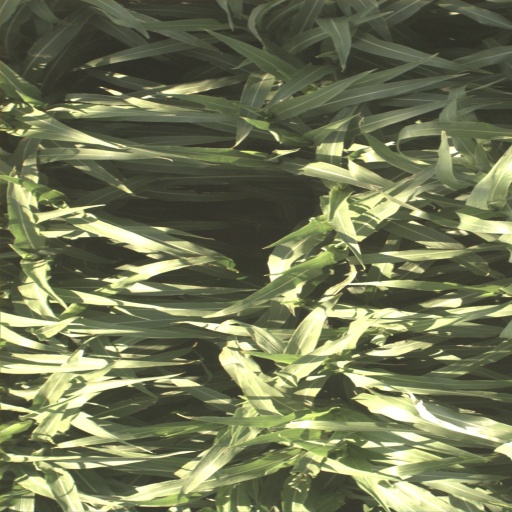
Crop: sorghum